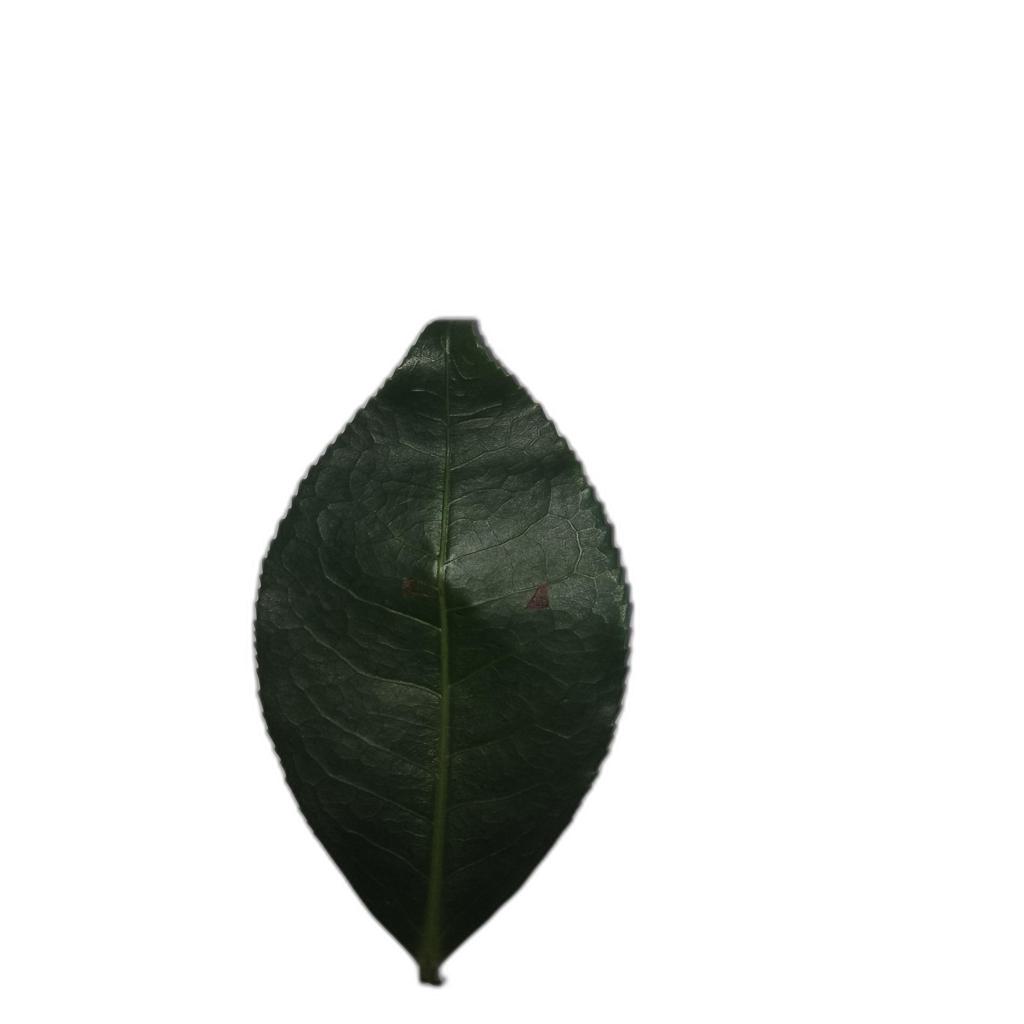
Label: Healthy